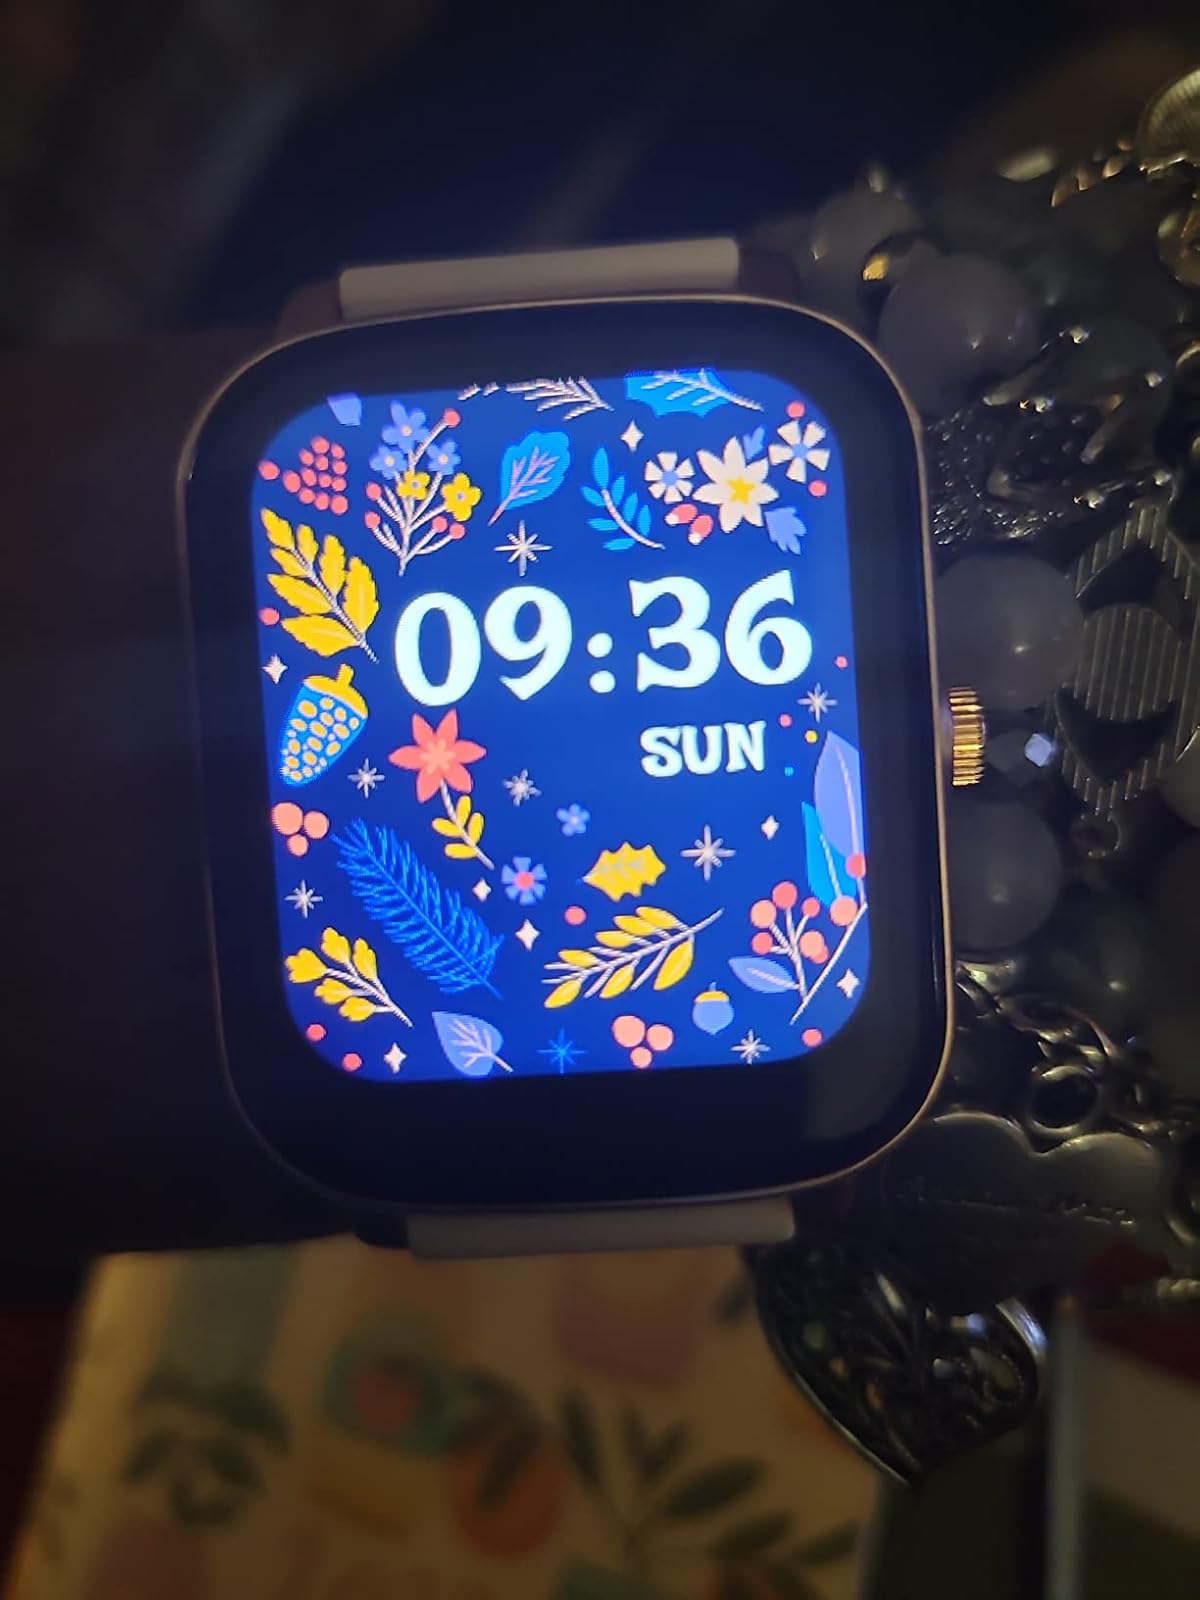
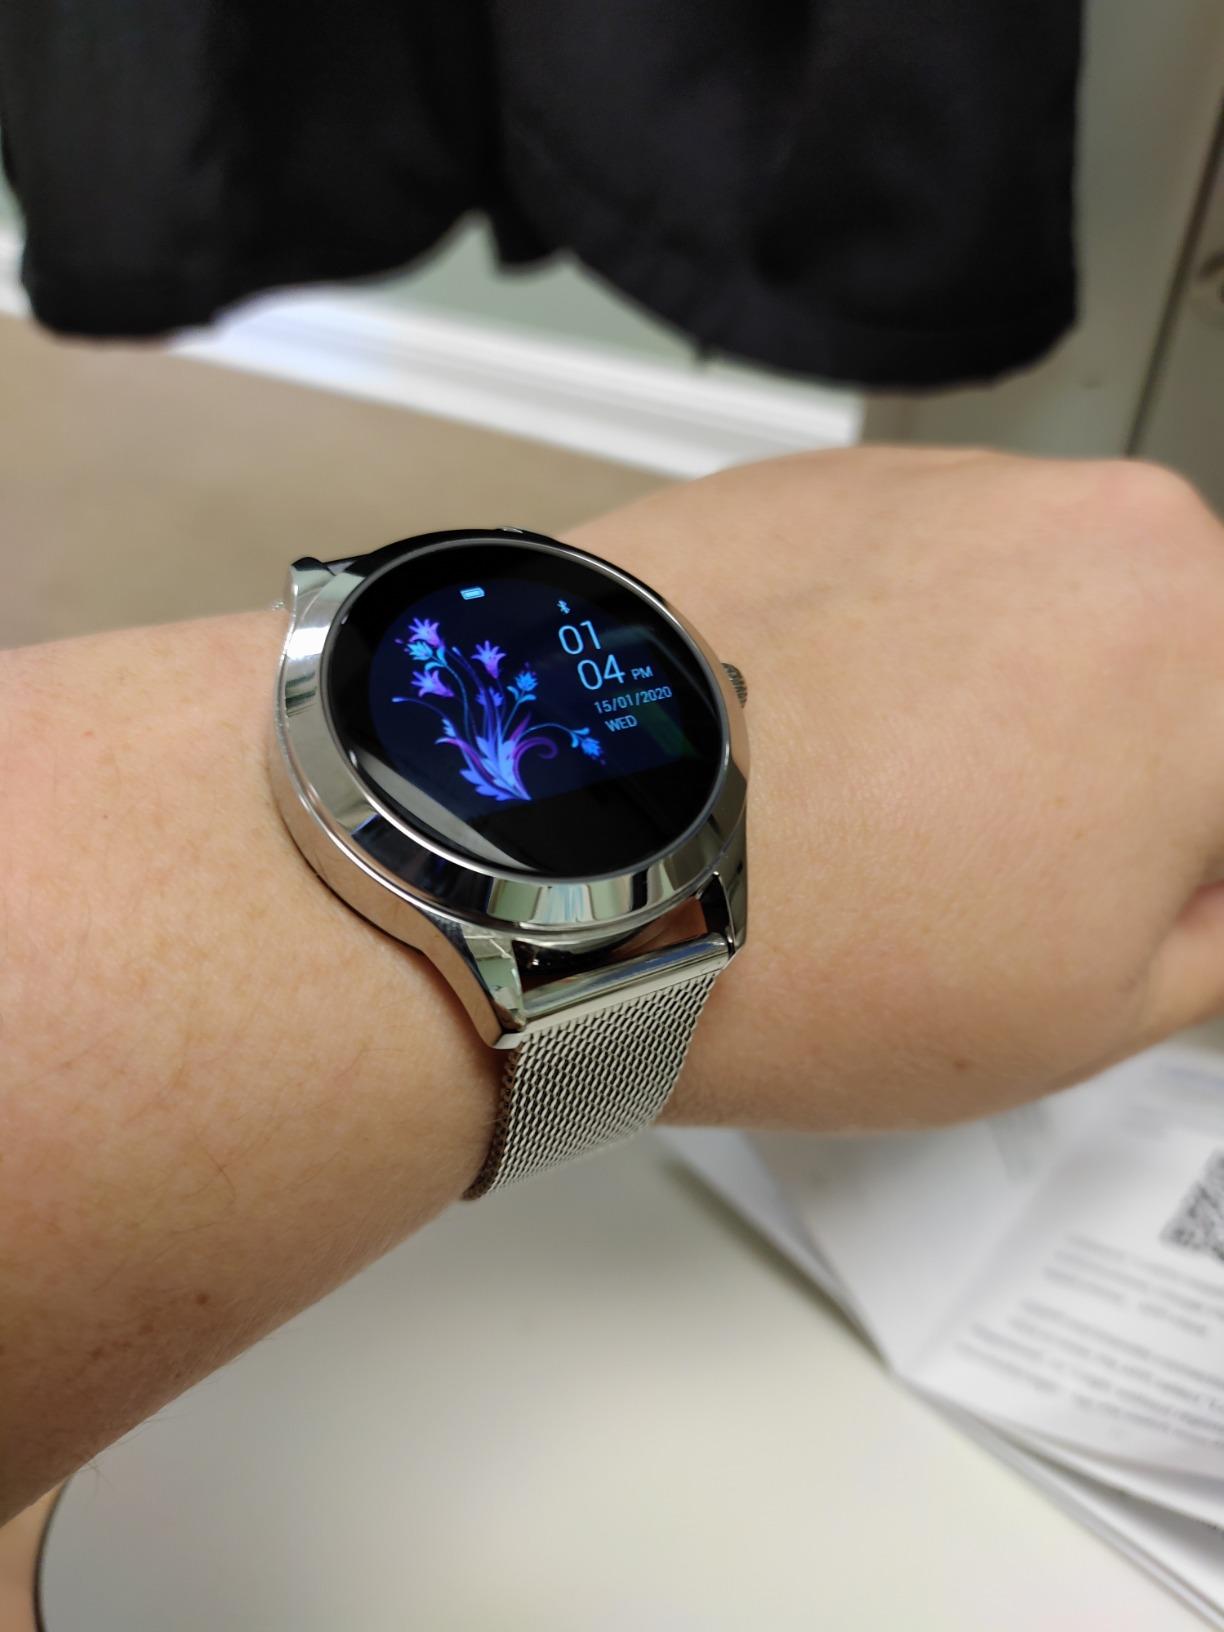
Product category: smartwatch
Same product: no